Gallagher and Lyle

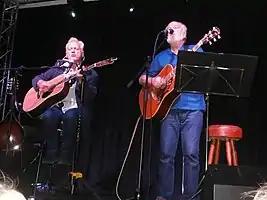
Gallagher & Lyle at The Albany Theatre in Greenock on 28 July 2017

Gallagher and Lyle were a Scottish musical duo, comprising singer-songwriters Benny Gallagher and Graham Lyle. Their style consisted mainly of pop, soft and folk rock oriented songs.